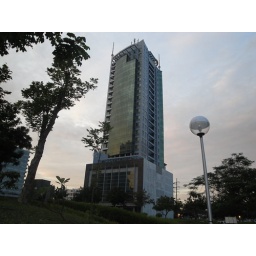
richville tower near alabang-zapote road